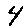
Label: 4